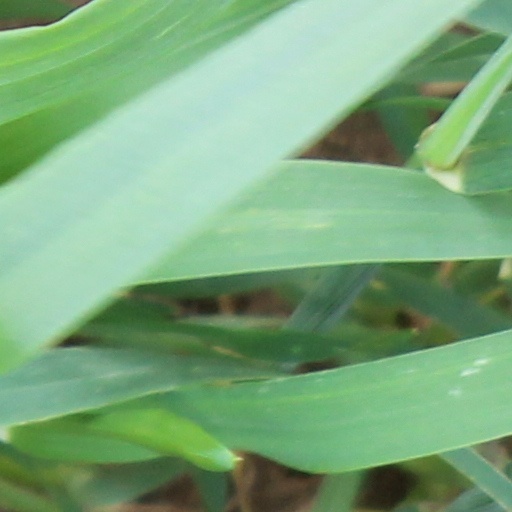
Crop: wheat